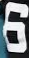
Number: 6